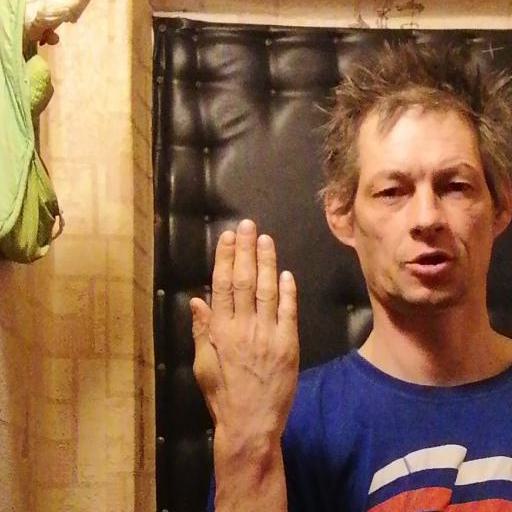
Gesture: stop_inverted